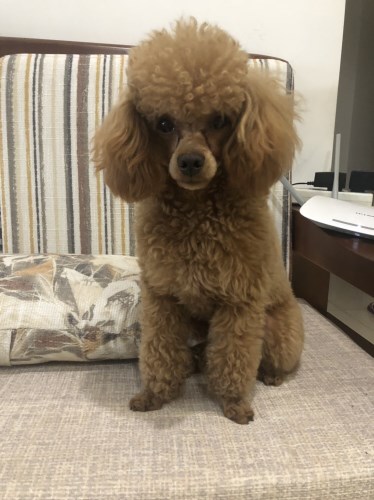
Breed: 2925-n000114-toy_poodle